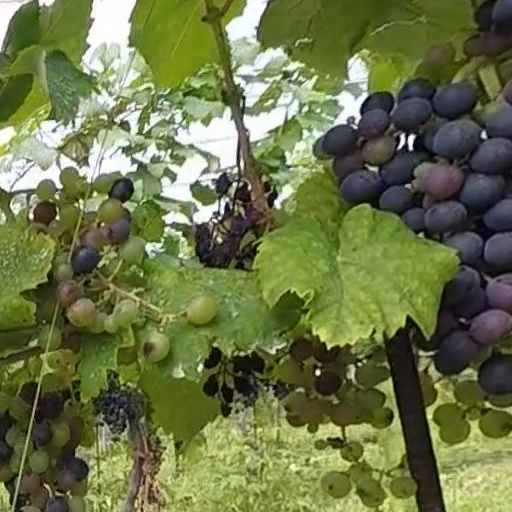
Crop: grape